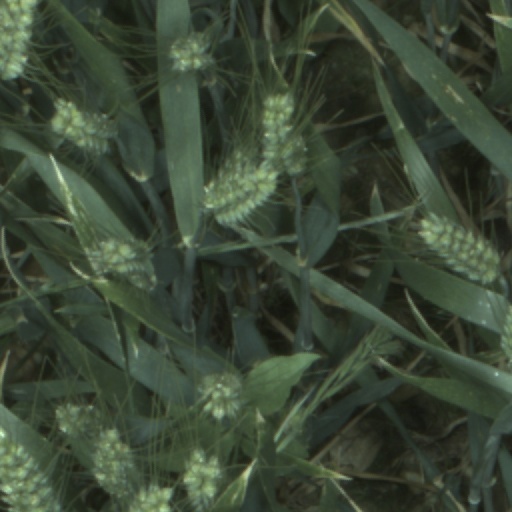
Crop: wheat